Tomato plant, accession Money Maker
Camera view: horizontal (90 deg, fisheye); turntable rotation: 240 degrees
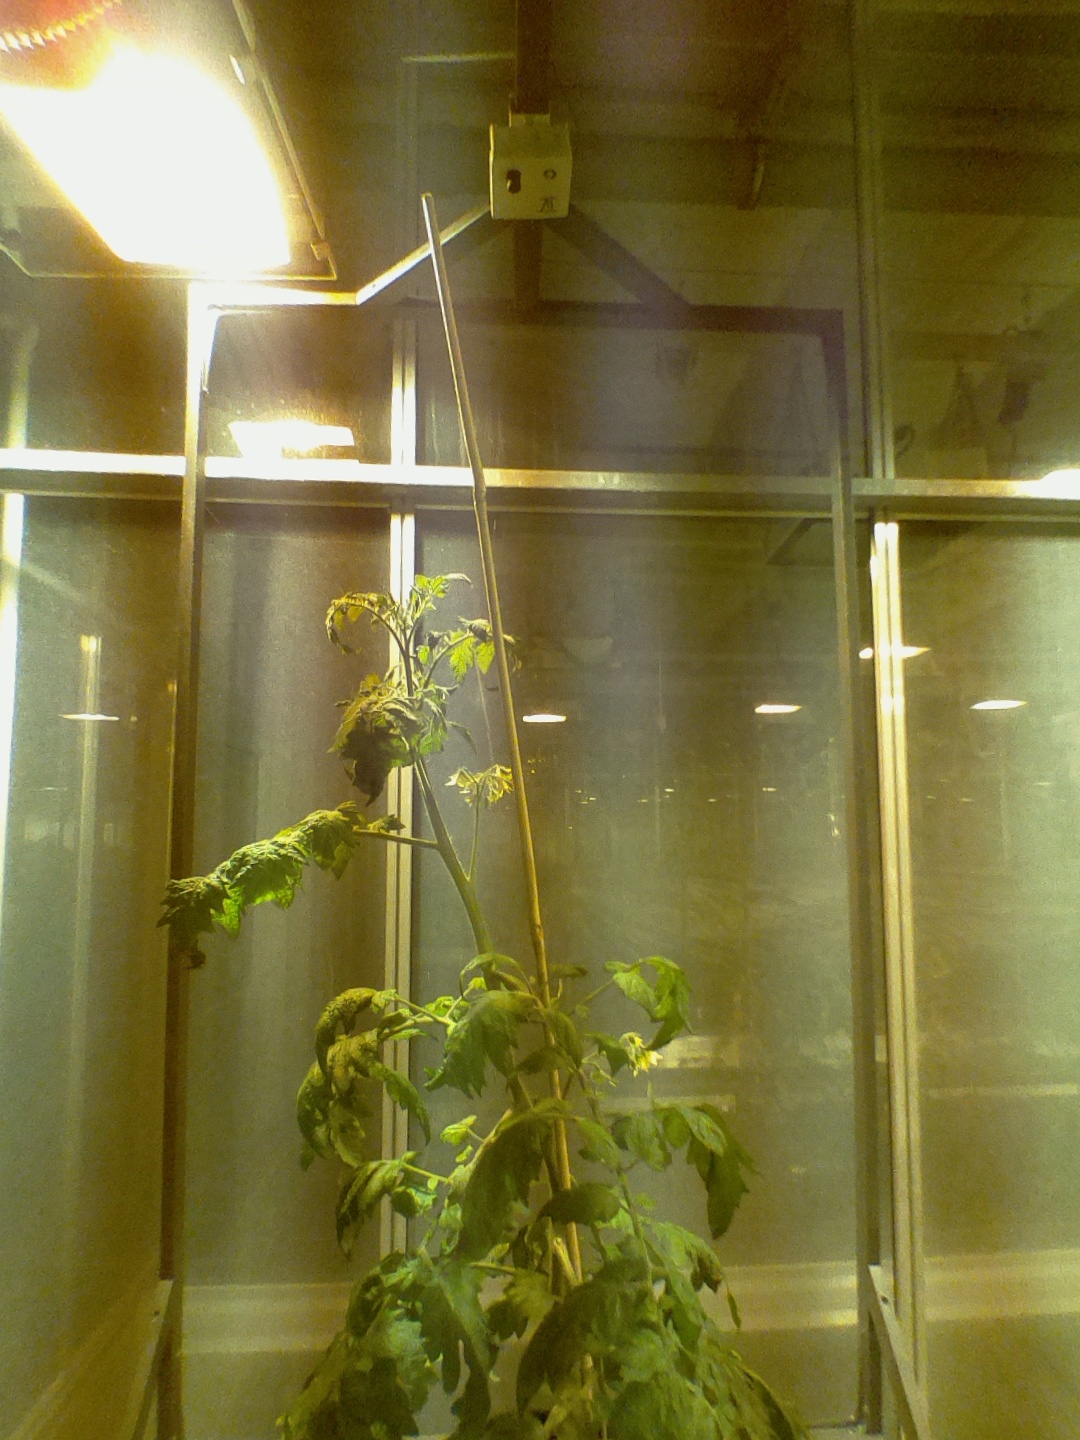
BBCH growth stage 68: Full flowering, 80%-90% of flowers open, more petals falling